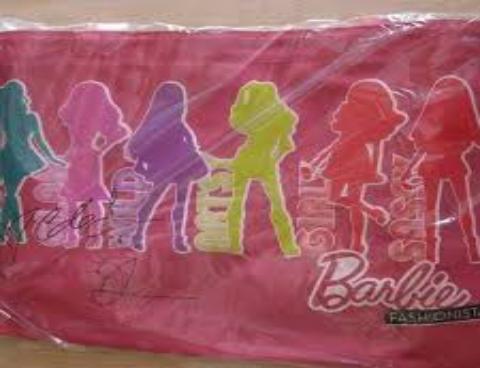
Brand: Barbie
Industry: Clothes